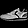
Label: Sneaker